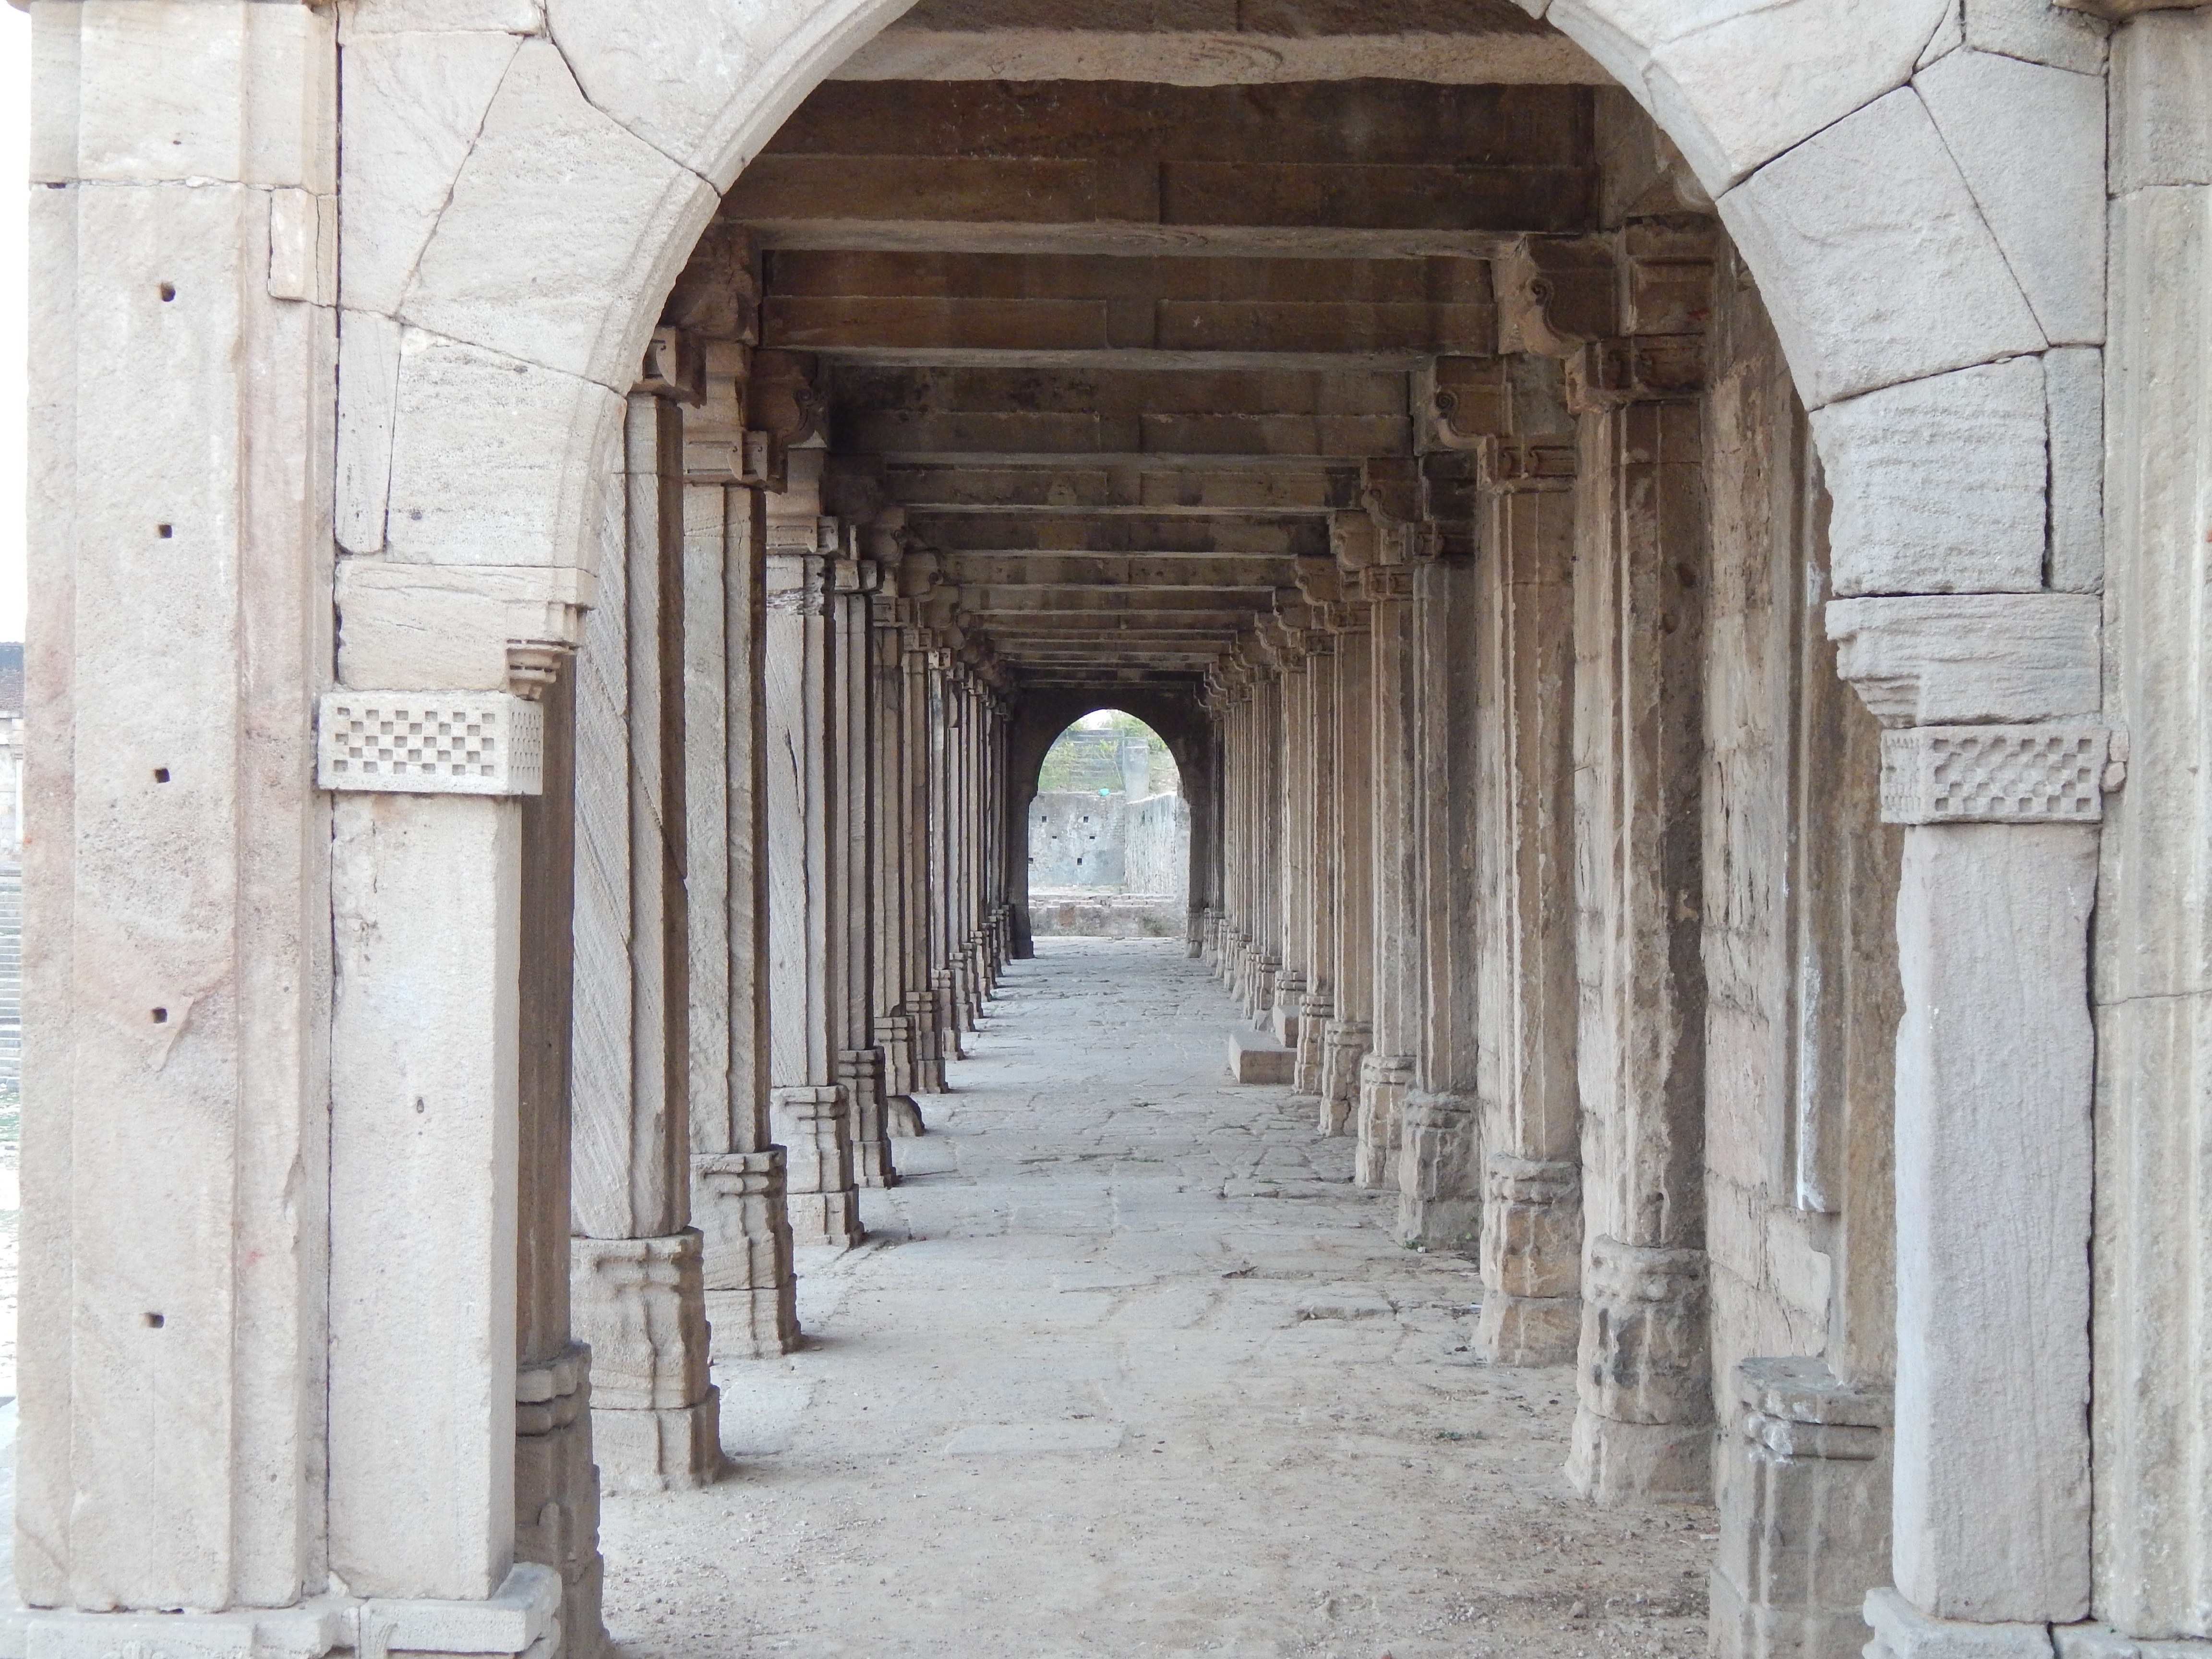
architecture, structure, building, arch, column, chapel, place of worship, temple, ruins, monastery, arcade, abbey, ancient history, ancient roman architecture